Poor Clares' Church, Bydgoszcz

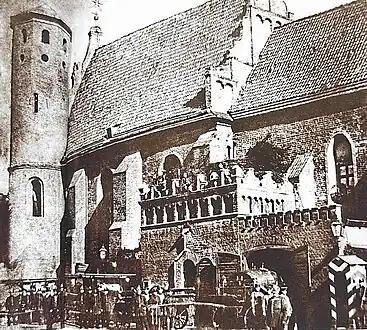
Poor Clares' Church Bydgoszcz in 1888

Initially city authorities installed there the municipal scales. Then an alcoholic beverages store was installed: part of the western chancel (with the former gallery) was isolated and refitted, an opening was made through the southern wall for the warehouse.